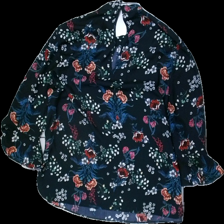
View: back
Type: Blouse
Category: Ladies
Brand: Gina Tricot
Colors: Blue, Green, Red, Multicolor
Material: 100% Polyester
Pattern: Floral print
Cut: Loose
Size: 44
Season: All
Price range: 50-100
Recommended usage: Reuse
Description: floral print blouse